Snowclone

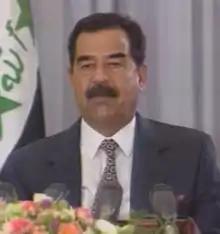
Saddam Hussein was associated with the popularization of the phrase "the mother of all..." in the West.

"The mother of all ", a hyperbole that has been used to refer to something as "great" or "the greatest of its kind", became a popular snowclone template in the 1990s. The phrase entered American popular culture in September 1990 at the outset of the Gulf War, when Saddam Hussein's Revolutionary Command Council warned the U.S.-led Coalition against military action in Kuwait with the statement: "Let everyone understand that this battle is going to become the mother of all battles." The phrase was repeated in a January 1991 speech by Saddam Hussein. A calque from Arabic, the snowclone gained popularity in the media and was adapted for phrases such as "the mother of all bombs" and New Zealand's "Mother of all Budgets". The American Dialect Society declared "the mother of all" the 1991 Word of the Year. The term "Father of All Bombs" was created by an analogy.